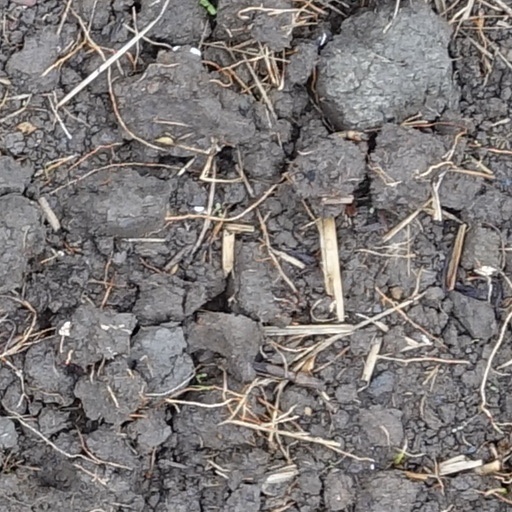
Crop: wheat